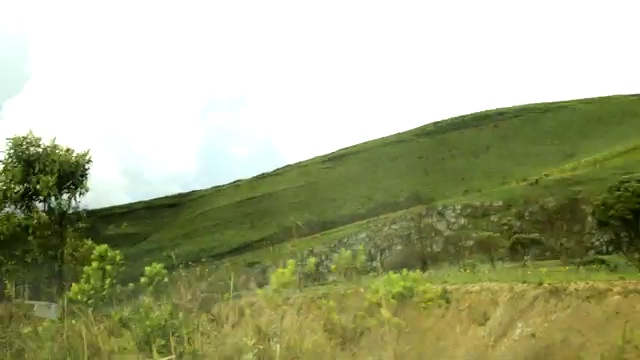
Fire: no
Smoke: no